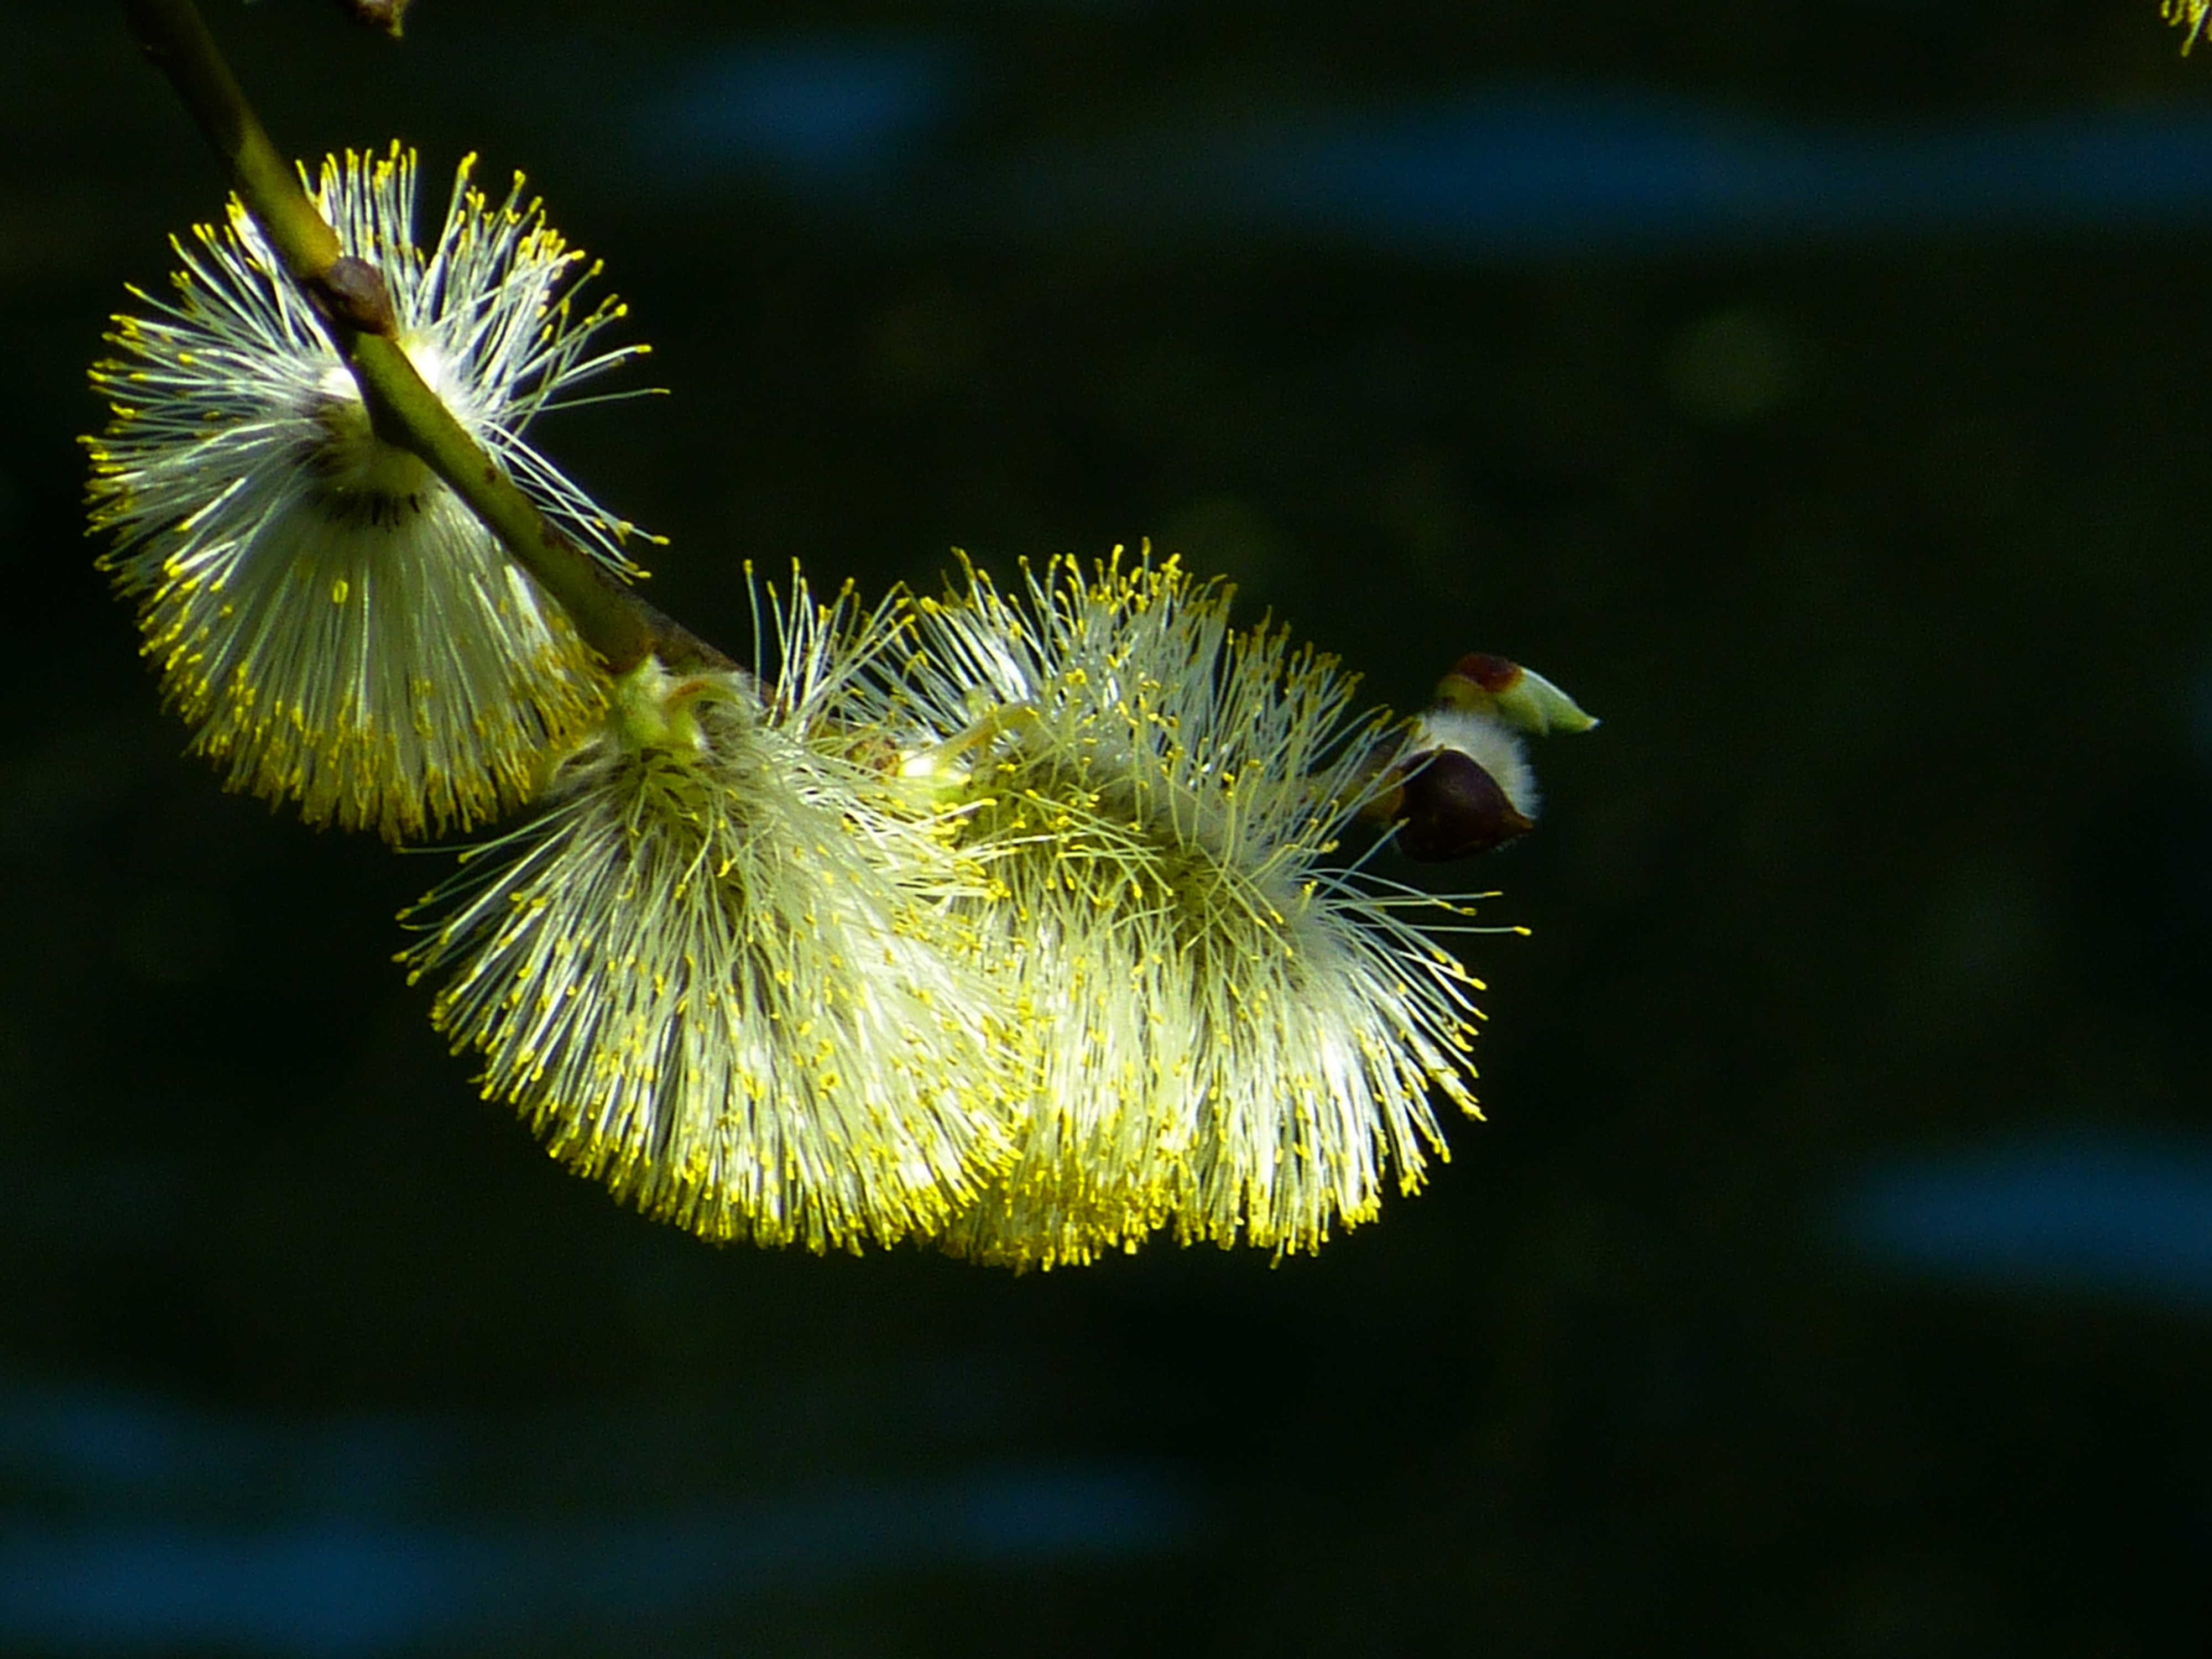
tree, nature, branch, blossom, plant, photography, leaf, flower, bloom, pollen, spring, green, insect, botany, flora, fauna, close up, branches, macro photography, palm kitten, grazing greenhouse, pussy willow